Concerto in C major, RV 559

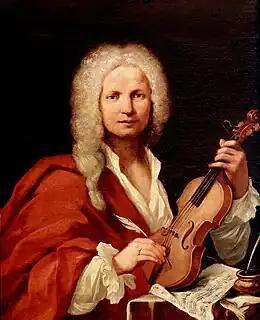
Vivaldi

The Concerto in C major, RV 559, is a concerto grosso by the Italian composer Antonio Vivaldi, completed in 1740.